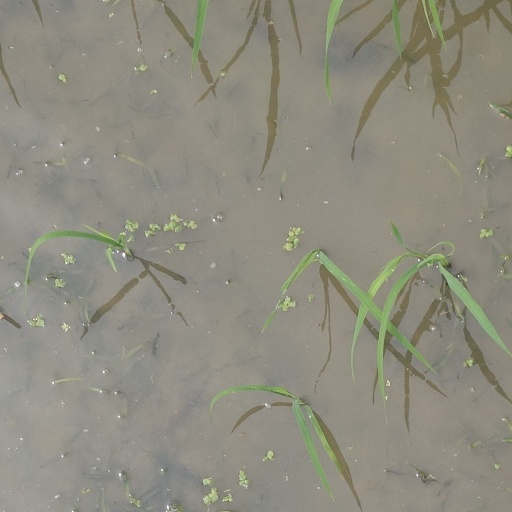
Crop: rice